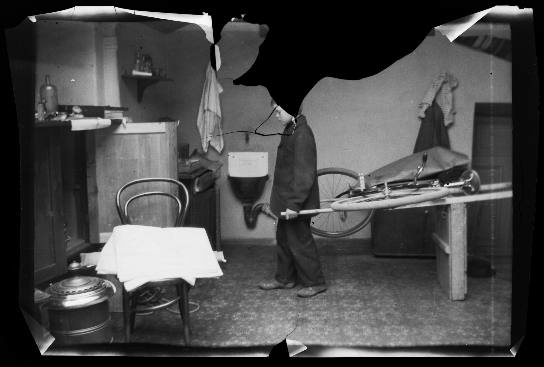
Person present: No